Fair of Albacete

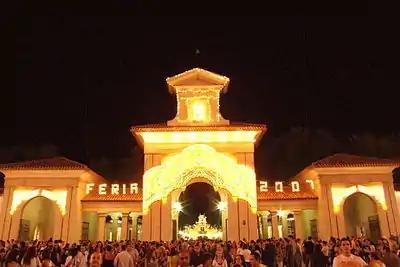

The Fair of Albacete (Spanish: "recinto Ferial de Albacete") is a trade fairground located in Albacete, Spain. Since 2022, the fair's goods are supplied by the Port Authority of Valencia.